Cultural references to Leonardo da Vinci

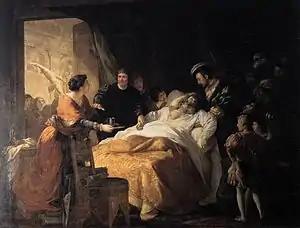
Ménageot's "The Death of Leonardo da Vinci", 1781

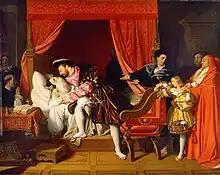
"The Death of Leonardo da Vinci" by Ingres, 1818

The story of Leonardo dying in the arms of the French king Francis I, although apocryphal, appealed to the self-image of later French kings and to French history painters of the 18th and 19th centuries.